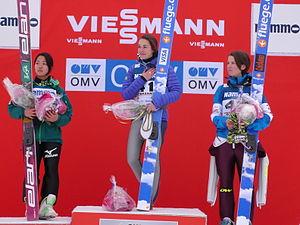
1: Sarah Hendrickson, 2: Sara Takanashi,, 3: Coline Mattel: podium de la Coupe du monde féminine de saut à ski 2012-2013 à Hinterzarten le 12 janvier 2013.
Coline Mattel, née le 3 novembre 1995 à Sallanches, est une sauteuse à ski française licenciée du ski-club des Contamines-Montjoie. Lors de l'année 2009, elle obtient une médaille de bronze aux Championnats du monde juniors et la 5ᵉ place des Championnats du monde de ski nordique à seulement treize ans, en étant la plus jeune participante de ces championnats, toutes disciplines confondues. En 2011 lors des Championnats du monde, elle remporte la médaille de bronze, qui est la première médaille mondiale du saut à ski français. Lors de l'hiver 2013, Coline Mattel remporte deux épreuves de Coupe du monde, et termine troisième du classement général.
Sarah Hendrickson est une sauteuse à ski américaine, née le 1ᵉʳ août 1994 à Salt Lake City. Elle est membre du club Park City Nordic Ski Club. En 2012 elle s'inscrit dans l'histoire du saut à ski féminin en soulevant le Globe de cristal qui récompense la première place de la Coupe du monde féminine de saut à ski disputée pour la première fois : sur les treize épreuves de la saison, elle est douze fois sur le podium, dont neuf victoires. En 2013, elle devient championne du monde à Val di Fiemme.
La Coupe du monde féminine de saut à ski 2012-2013 est la deuxième édition de la coupe du monde féminine de saut à ski, compétition de saut à ski organisée annuellement. Elle se déroule sur seize épreuves, du 24 novembre 2012 au 17 mars 2013.